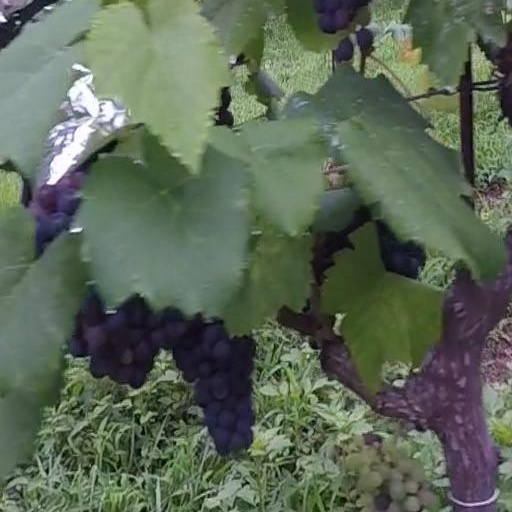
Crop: grape